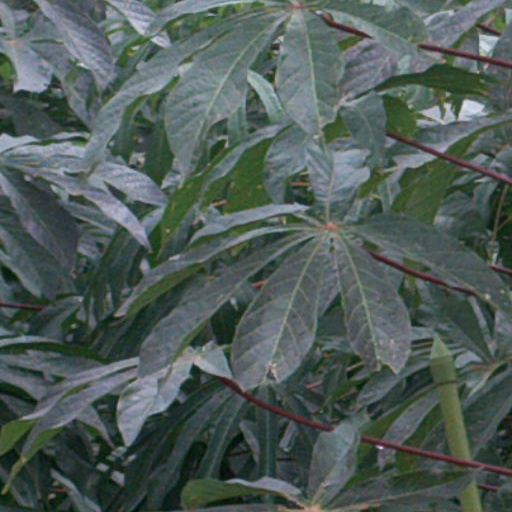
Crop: cassava